José María Bustillo (Argentina)

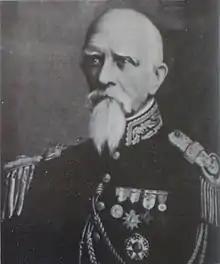
José María Bustillo

José María Bustillo (October 18, 1816 – June 27, 1910) was an Argentine general and a politician.